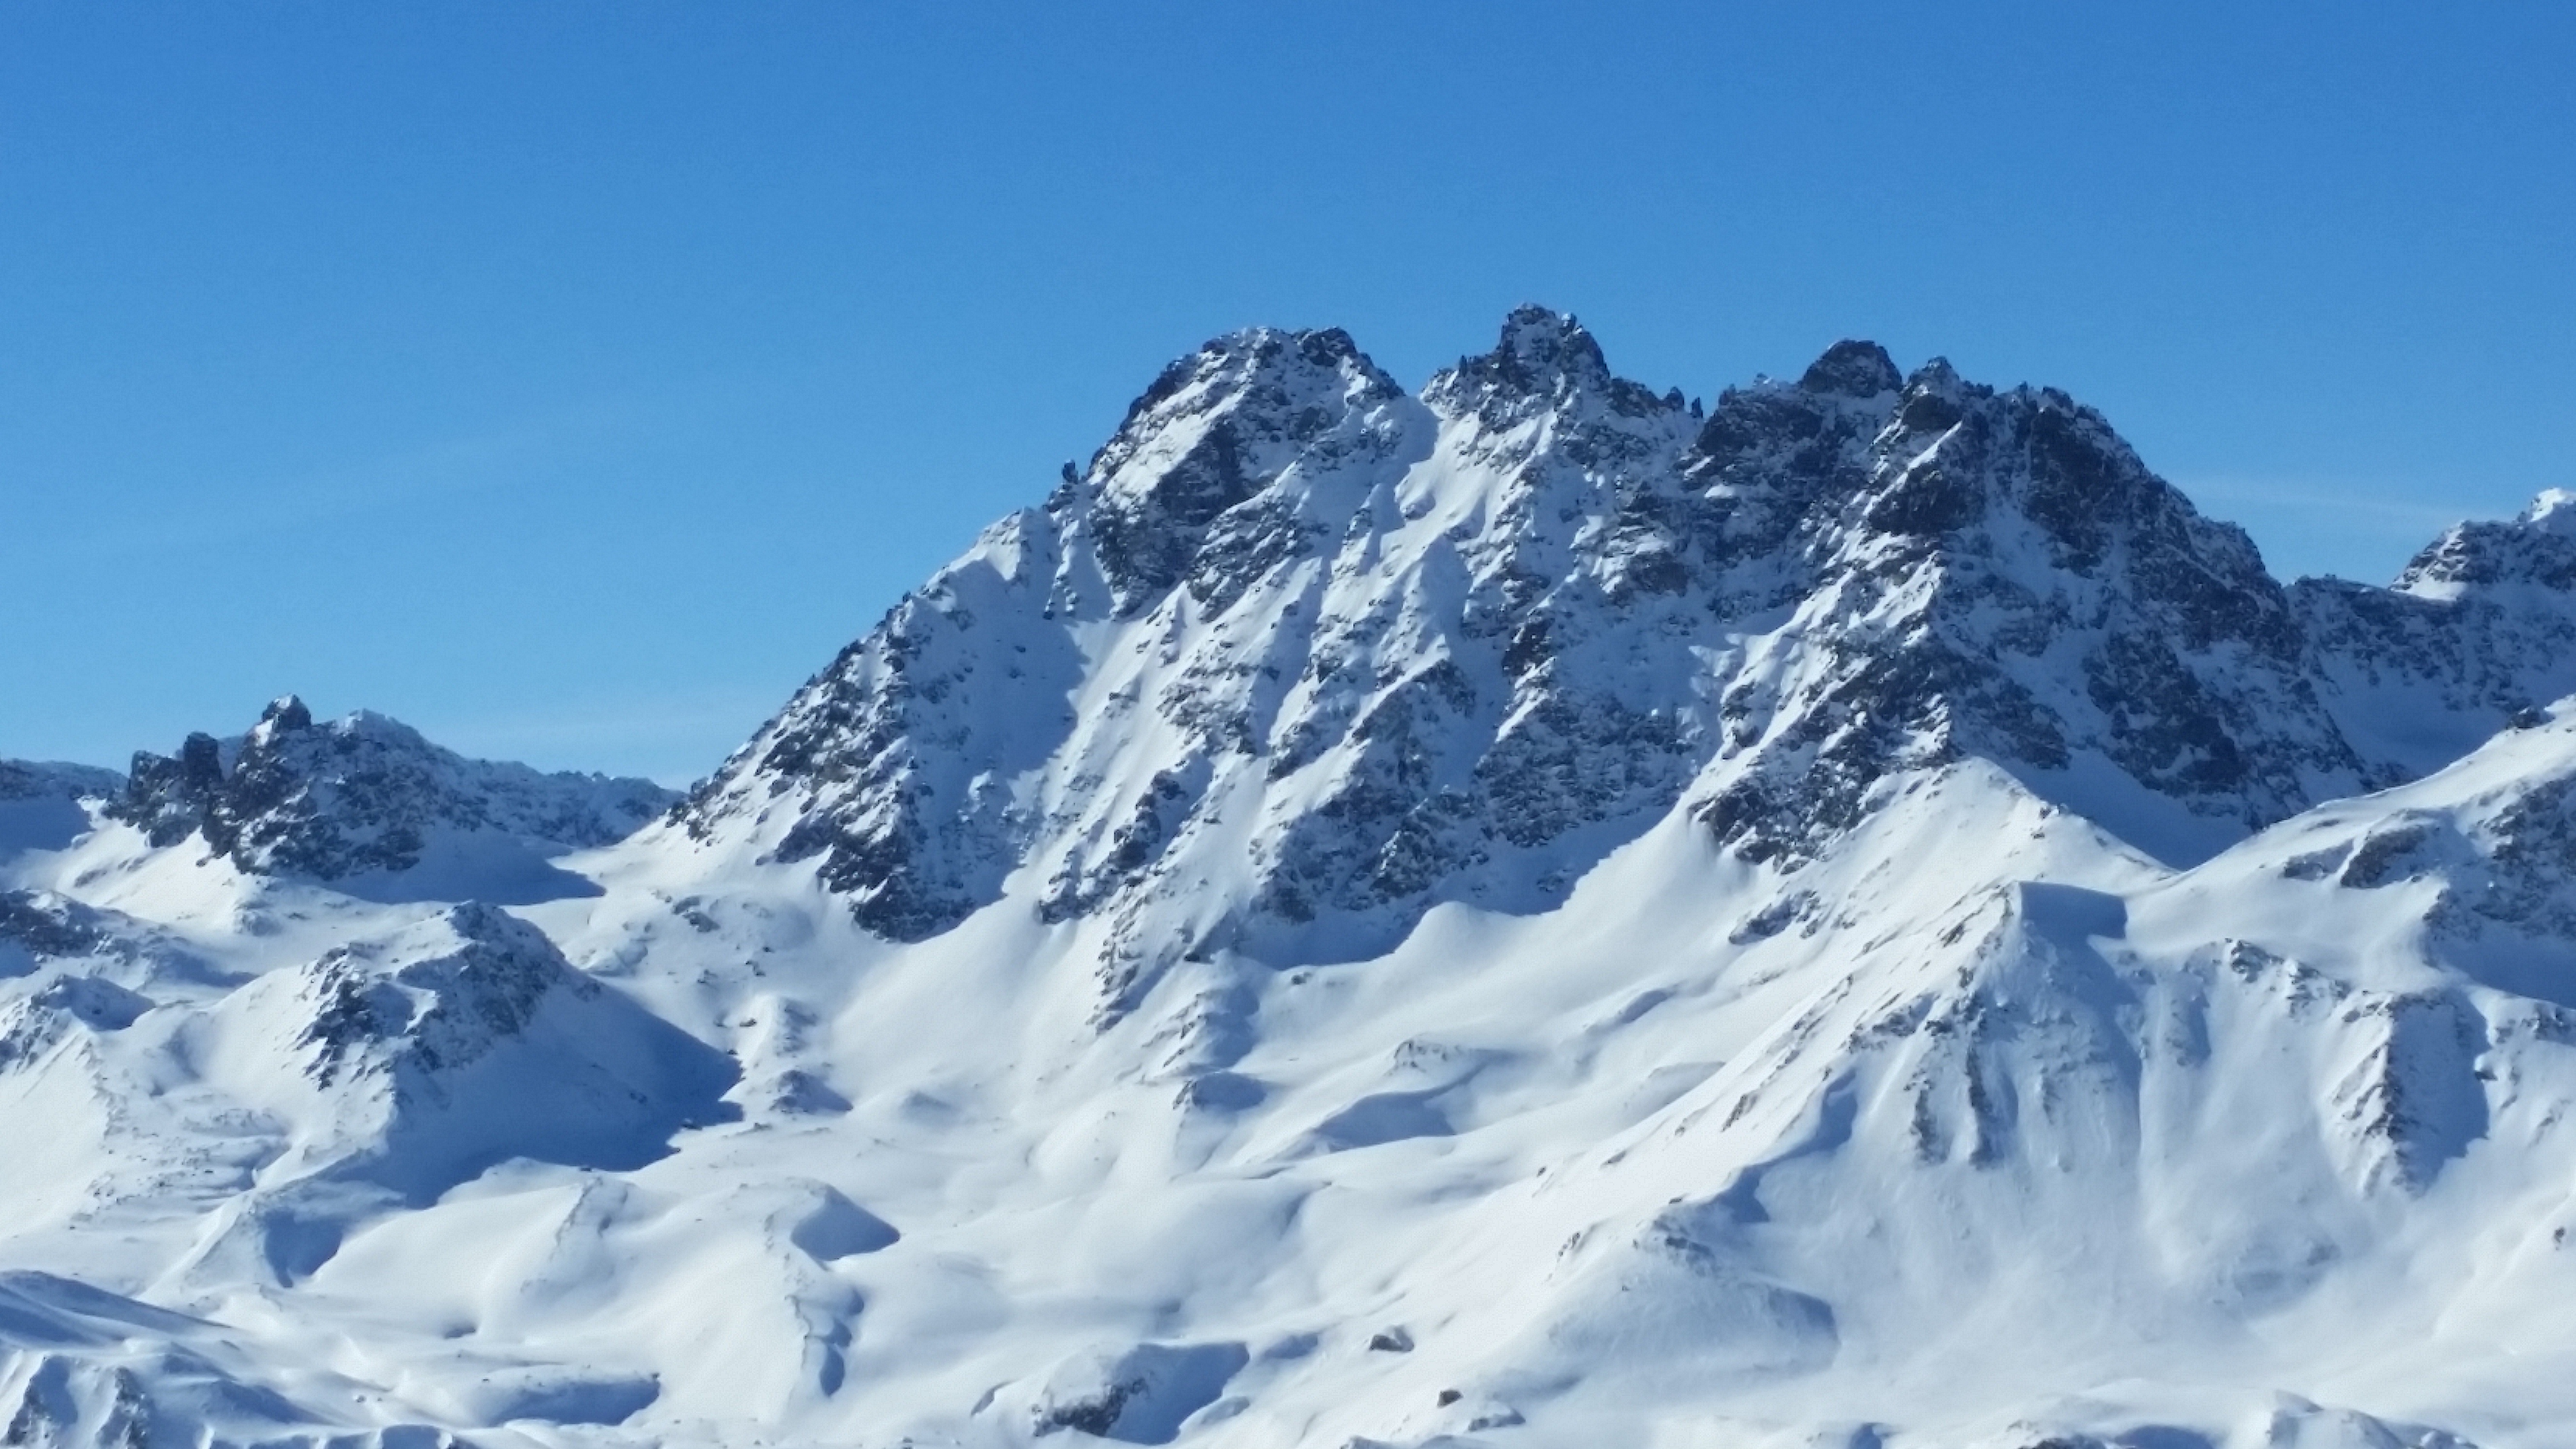
mountain, snow, winter, mountain range, weather, alpine, ridge, summit, massif, resort, mountains, alps, plateau, cirque, piste, landform, ski area, ski touring, ski mountaineering, geographical feature, mountainous landforms, geological phenomenon